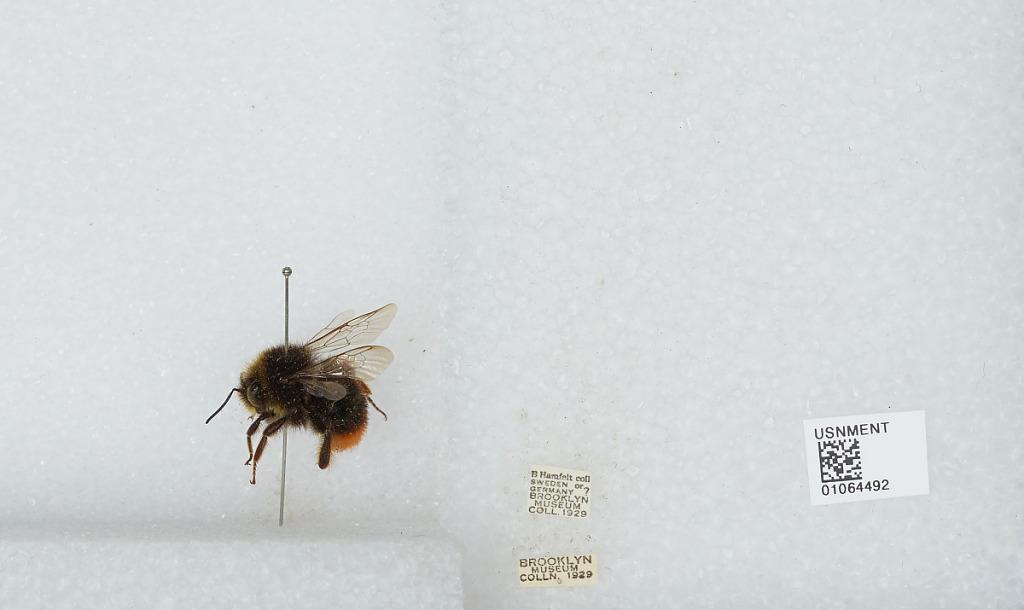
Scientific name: Bombus sp.
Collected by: B. Hamfelt
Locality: Sweden or Germany